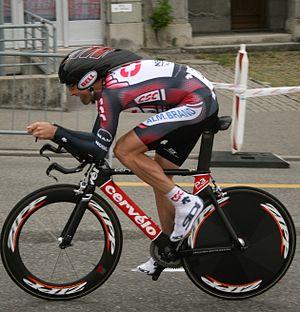
Bobby Julich prologue du Tour de Romandie 2007.